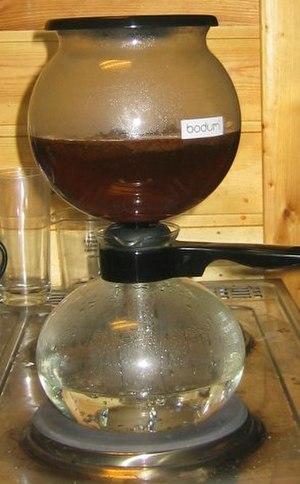
La cafetière est un récipient ou un appareil, servant à préparer ou à servir le café.